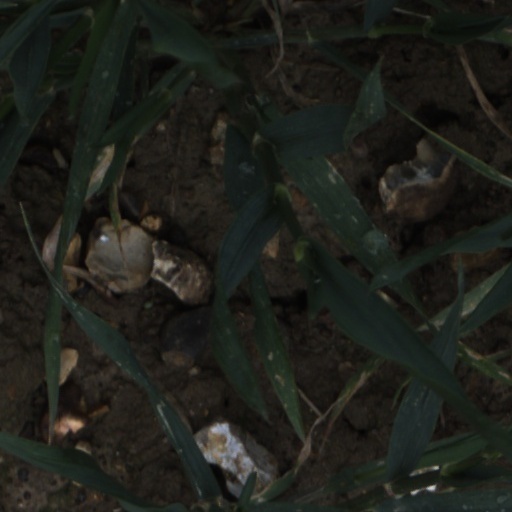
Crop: wheat